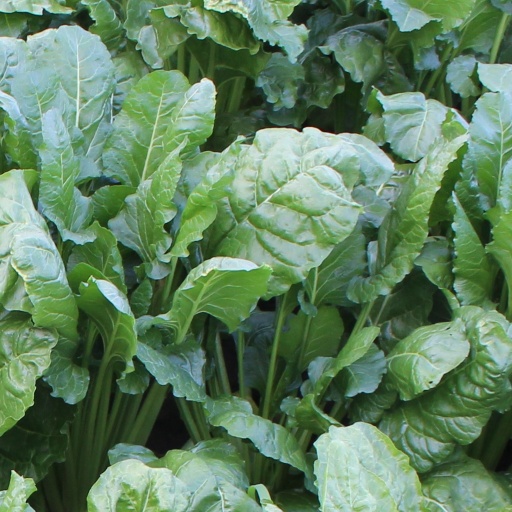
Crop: sugar beet